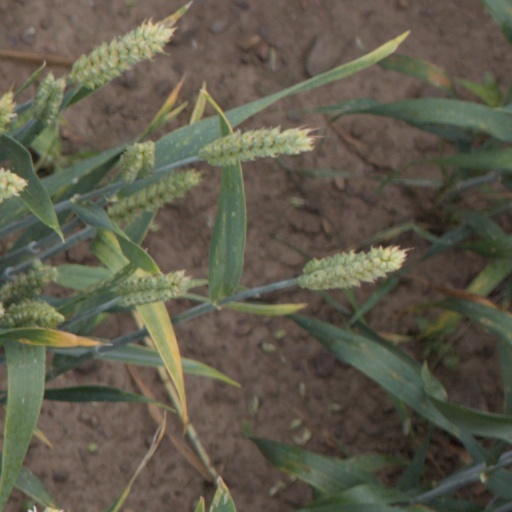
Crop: wheat